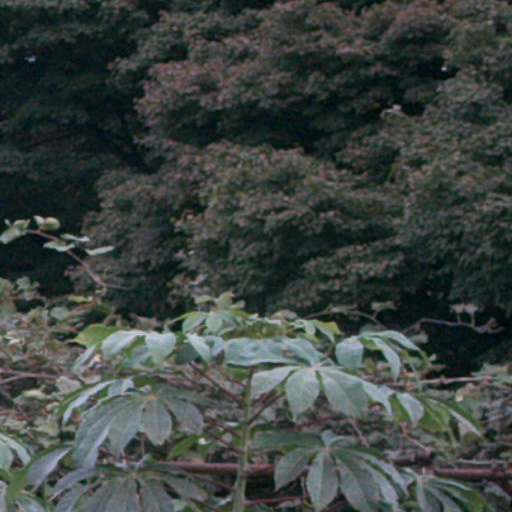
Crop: cassava